Johnny Vidacovich

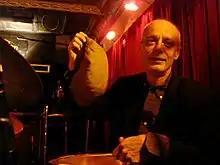
Vidacovich in 2008

John Joseph Vidacovich Jr. (born June 27, 1949) is an American jazz drummer and a member of the band Astral Project with James Singleton, Tony Dagradi, and Steve Masakowski, as well as Nolatet with Mike Dillon and Brian Haas.